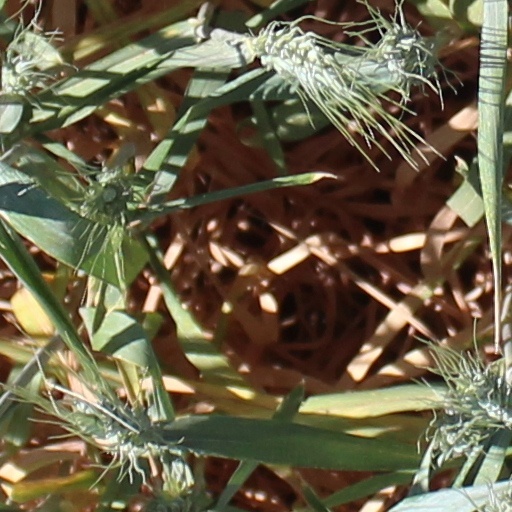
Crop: wheat